Abū Jaʿfar al-Ghāfiqī

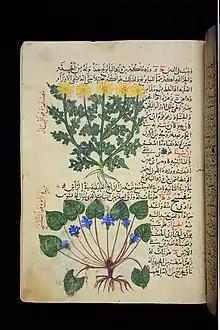

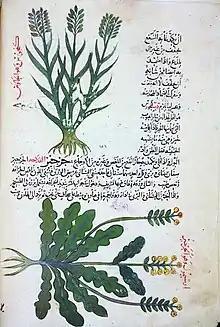

Abū Jaʿfar al-Ghāfiqī was an 11th-century Andalusi Arab botanist, pharmacologist, physician and scholar from Ghafiq near Córdoba in southern Iberia.